Wellington Post Office

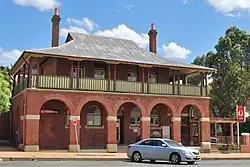
Wellington Post Office in the Federation Arts and Crafts style, pictured in 2008

The Wellington Post Office is a heritage-listed post office located at 21 Maughan Street, Wellington in the Dubbo Regional Council local government area of New South Wales, Australia. It was designed by Colonial Architect’s Office, under the direction of James Barnet, and built between 1869 and 1904. The property, which is owned by Australia Post, was added to the New South Wales State Heritage Register on 22 December 2000.